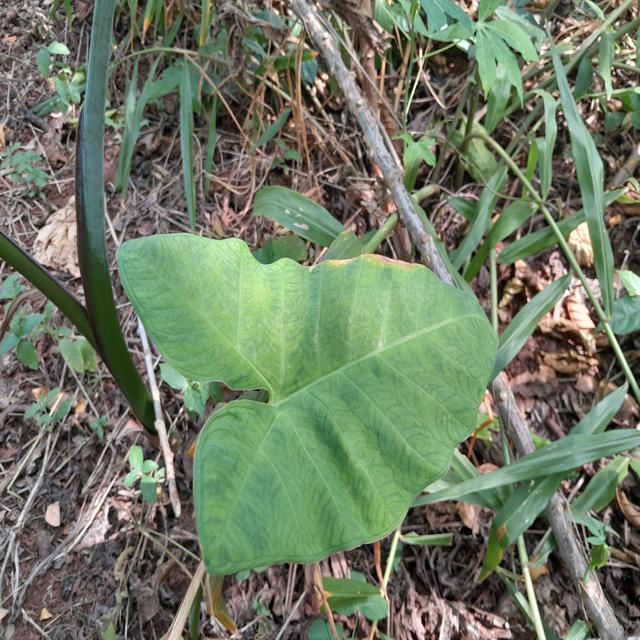
Label: Healthy